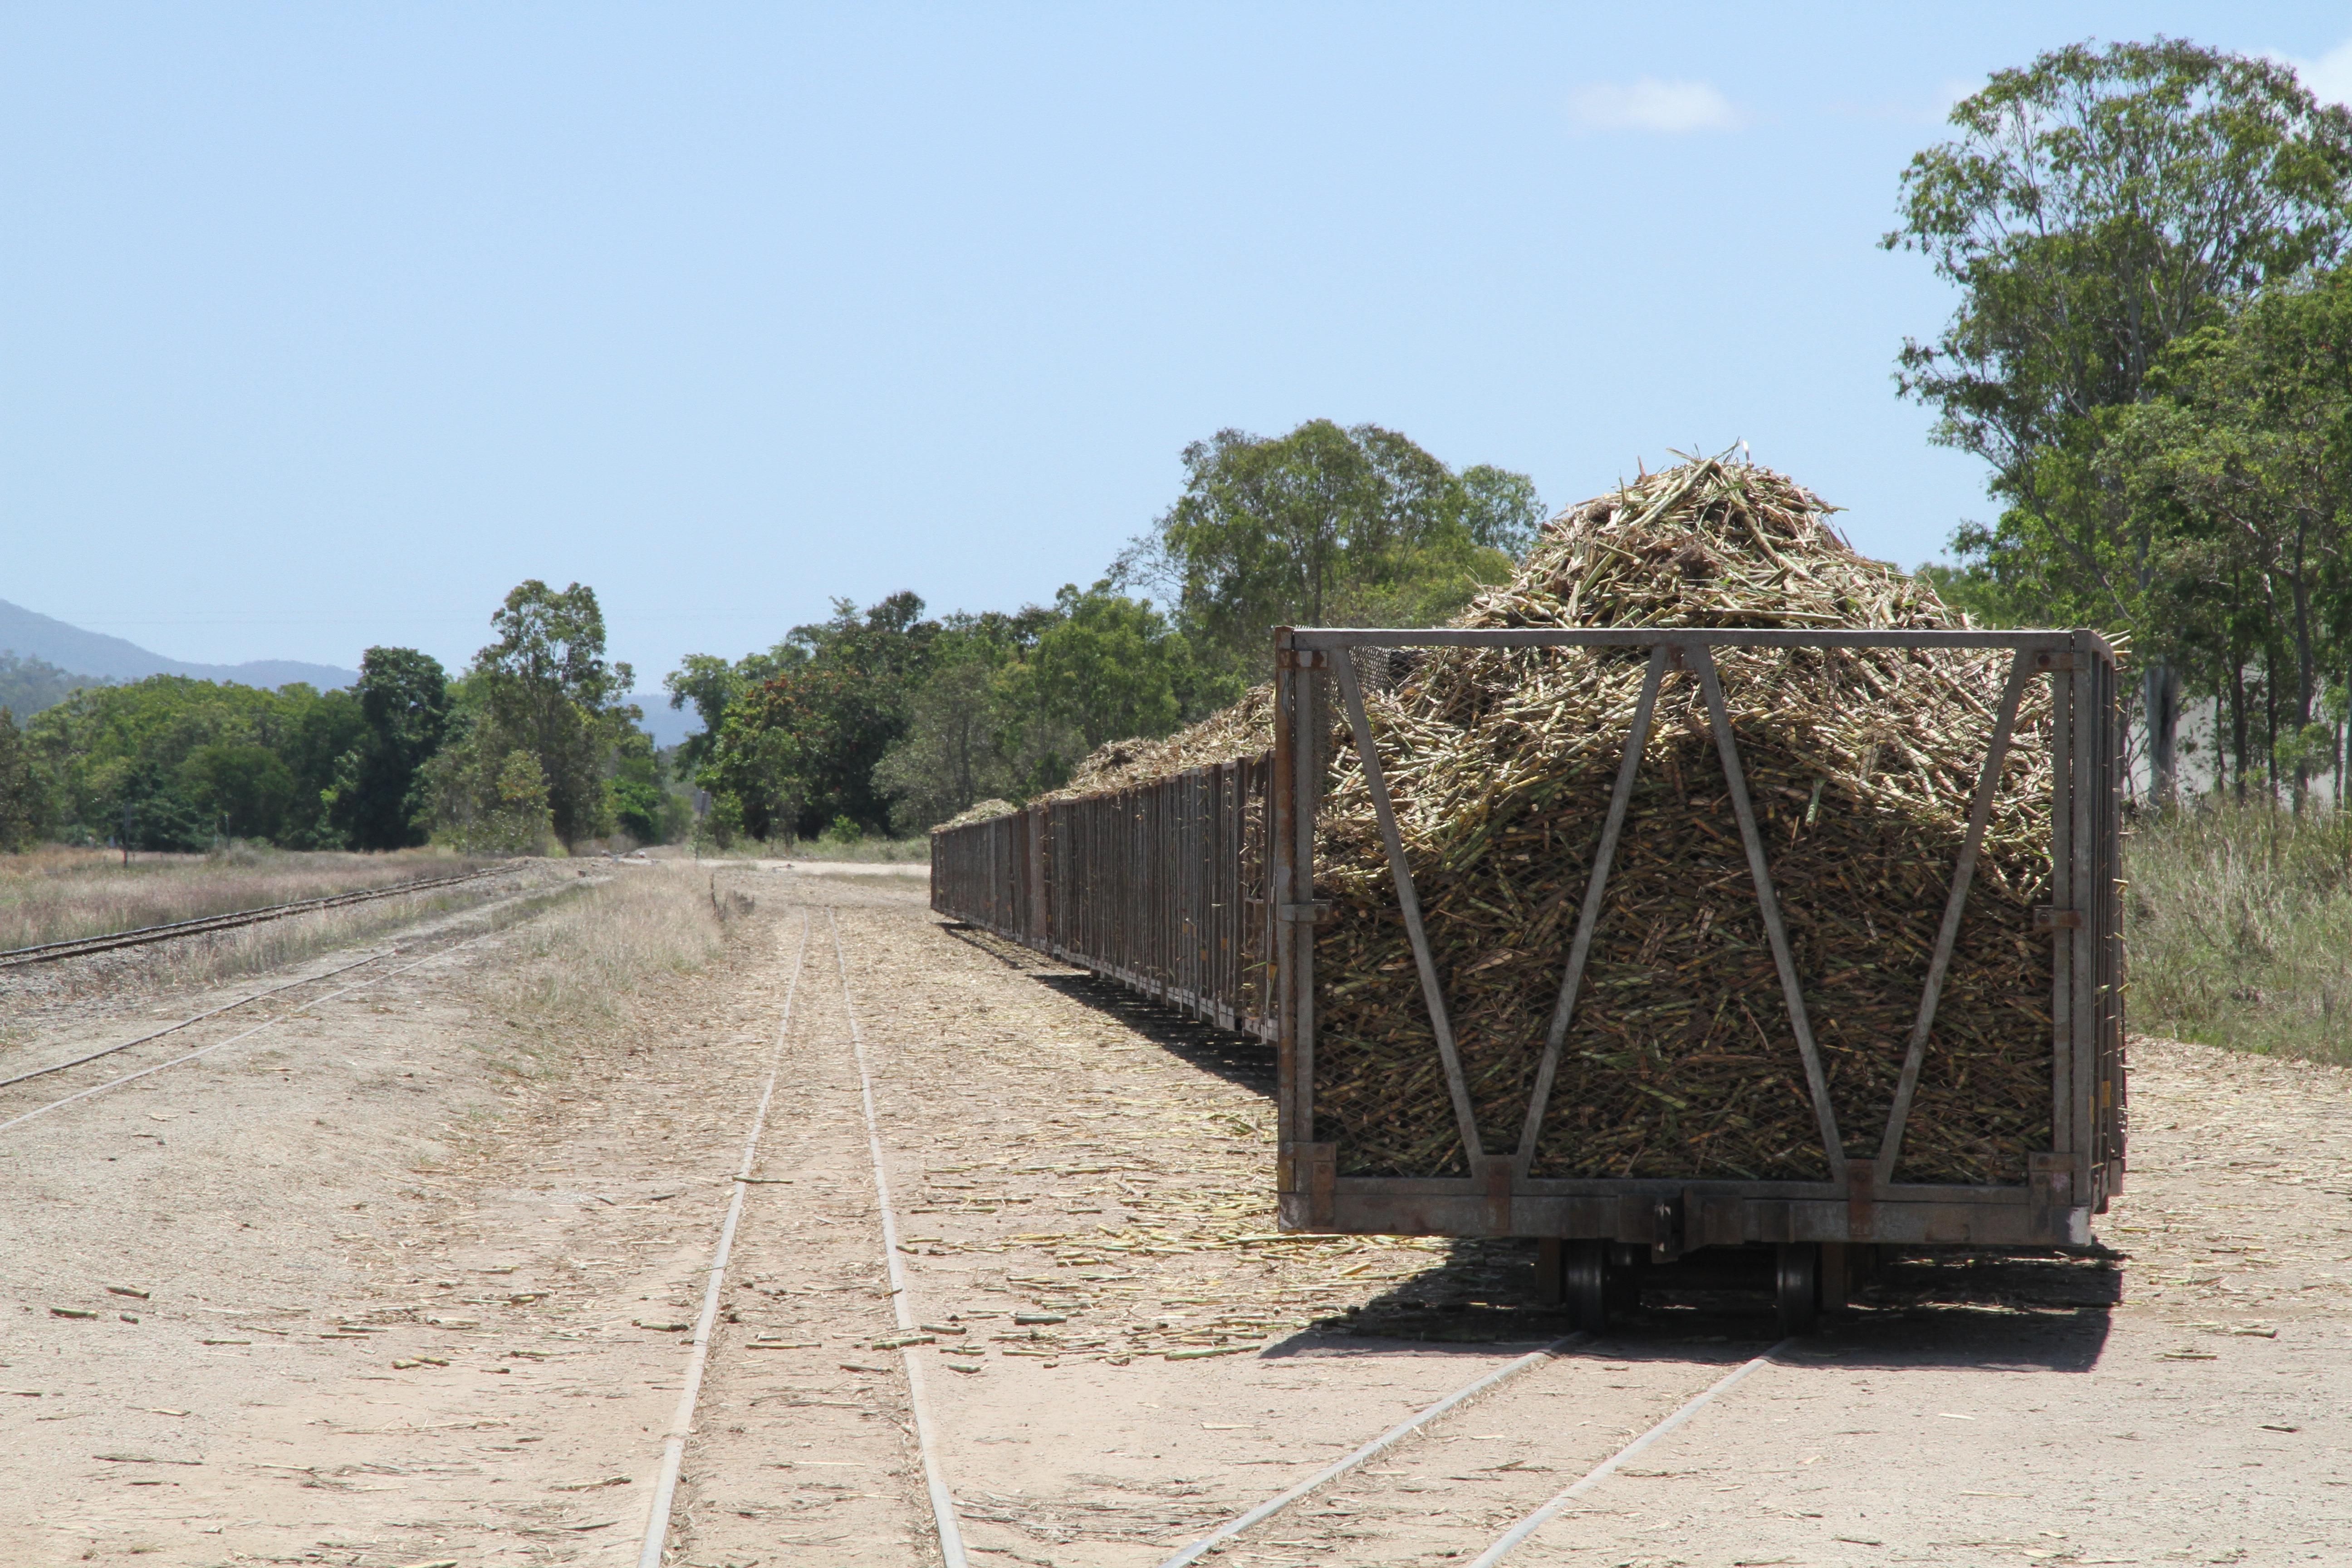
tree, plant, sky, wood, track, railway, wagon, transport, vehicle, infinity, australia, loneliness, trains, queensland, silent, seemed, rural area, boxcar, sugar cane, gold coast, west australia, ethanol production, rail wagons